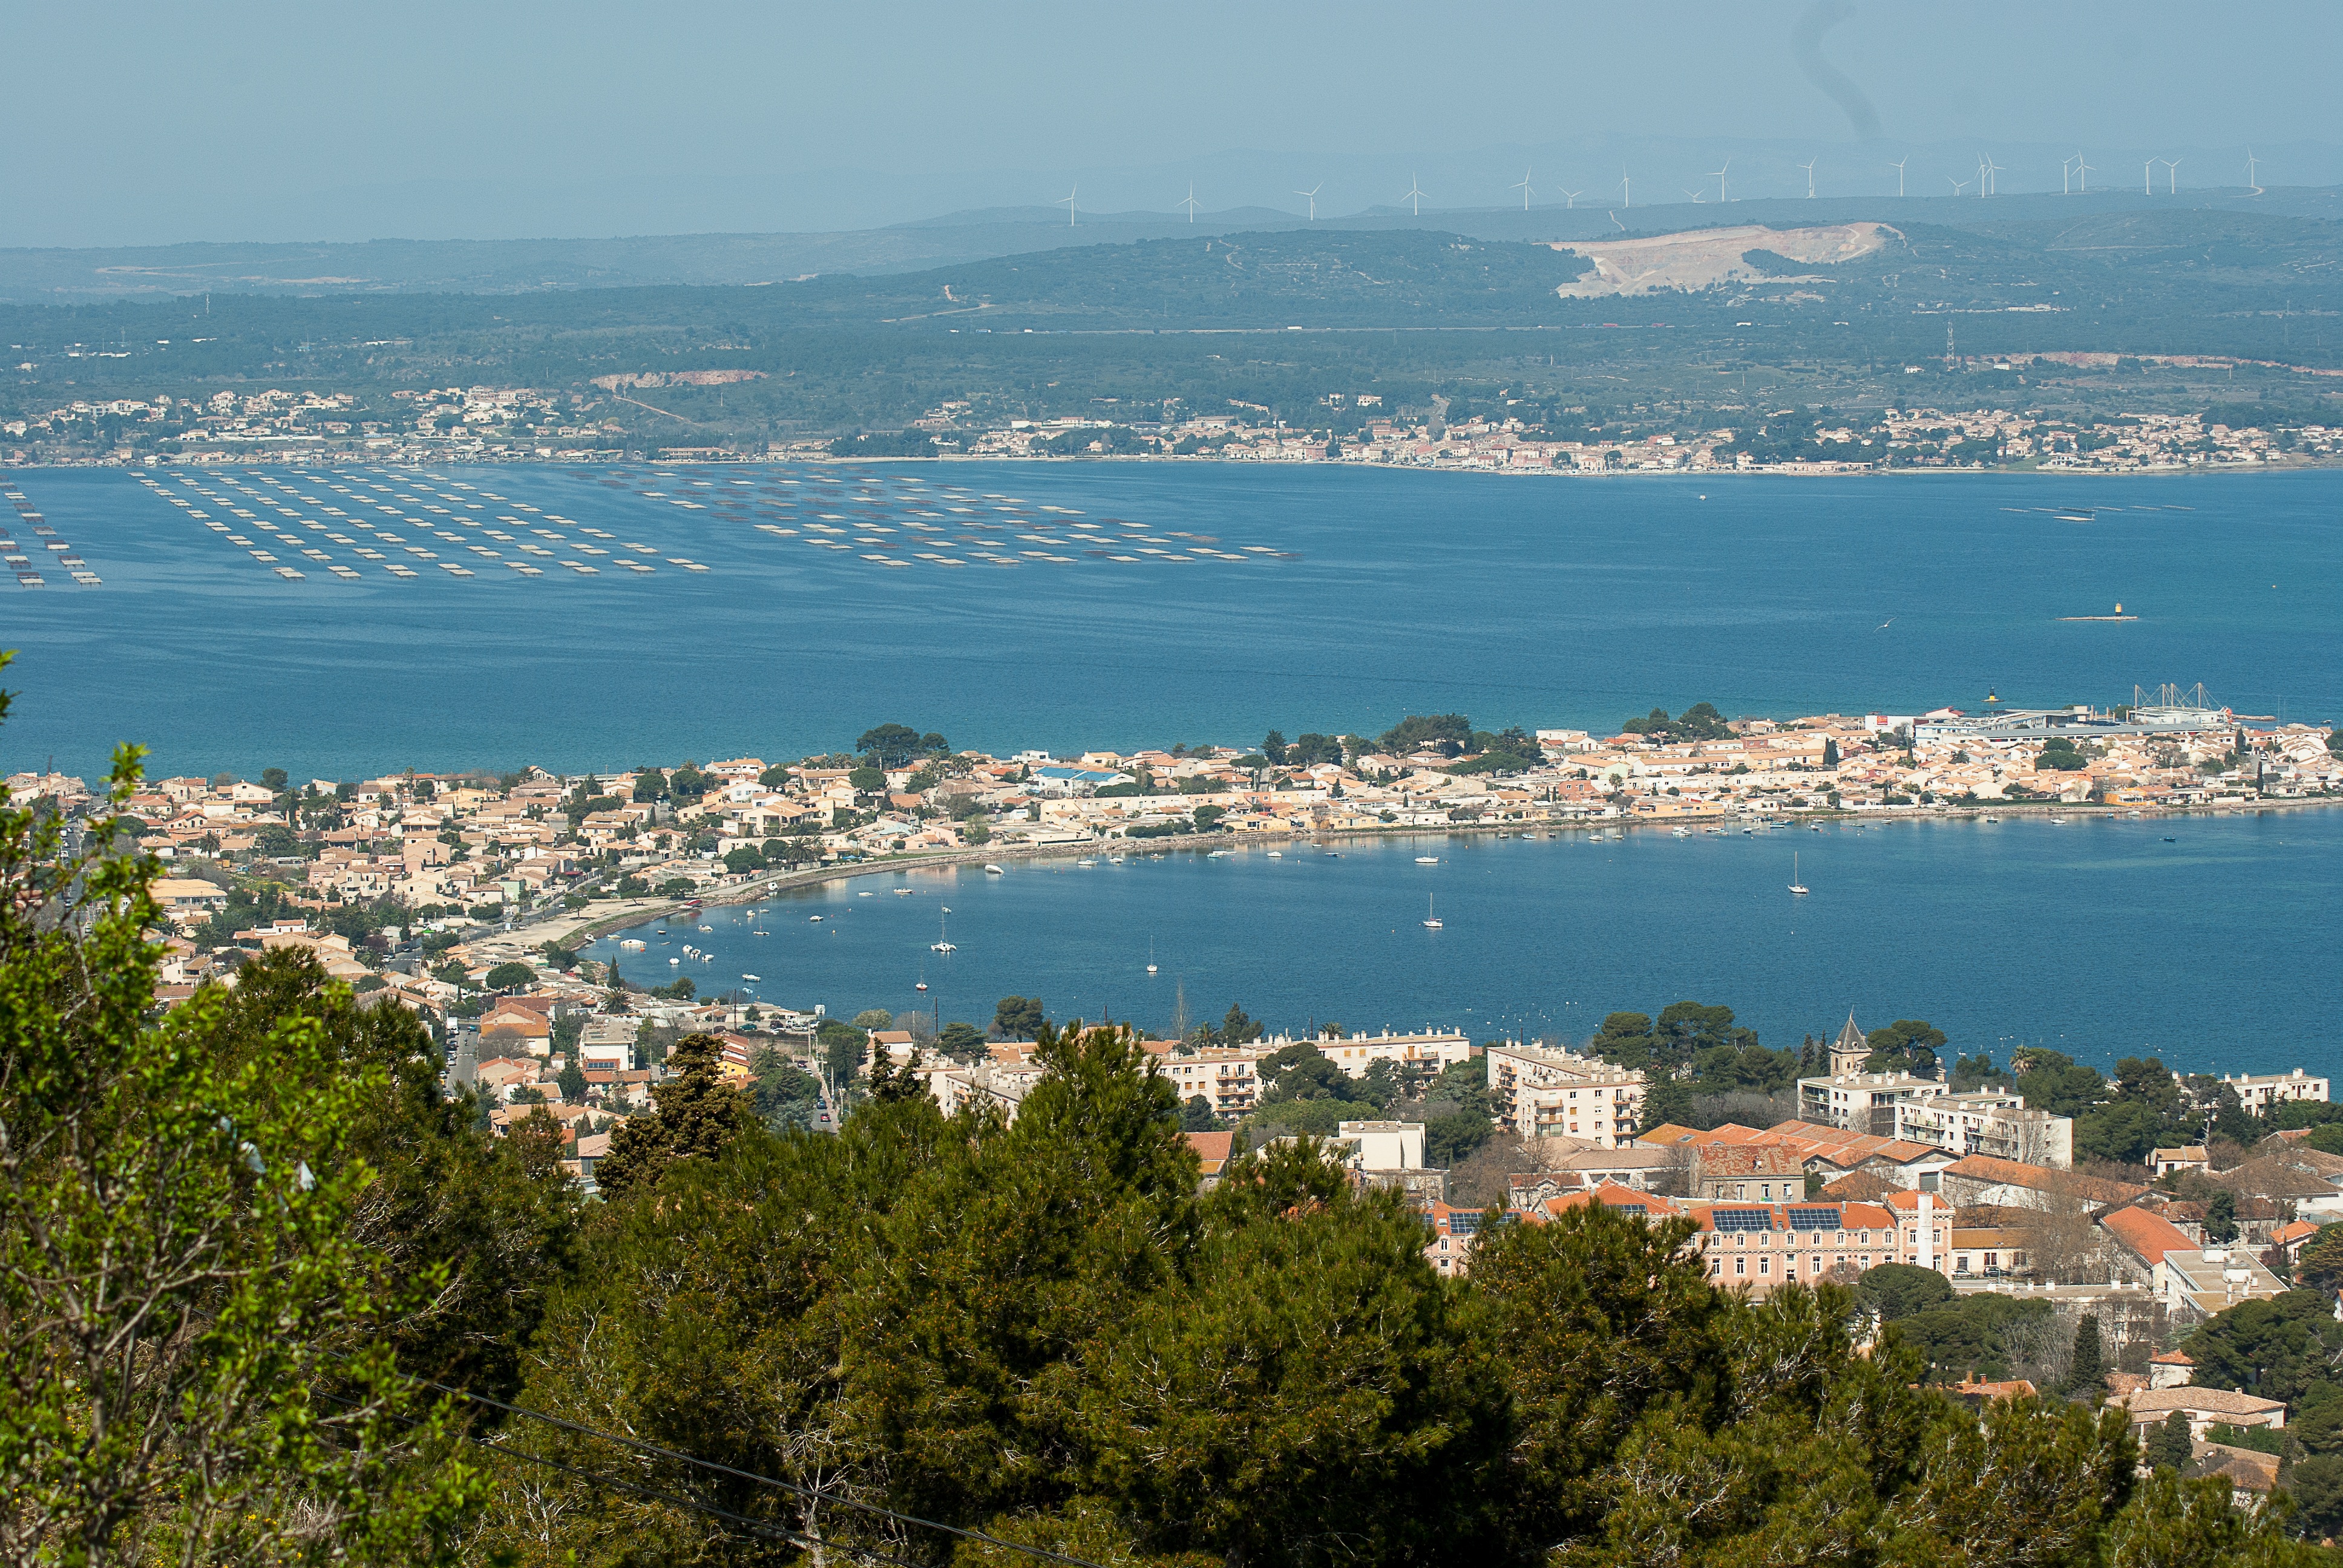
landscape, sea, coast, horizon, mountain, skyline, hill, town, river, cityscape, panorama, france, mediterranean, oyster, bay, cape, sete, bird's eye view, aerial photography, geographical feature, human settlement, atmosphere of earth